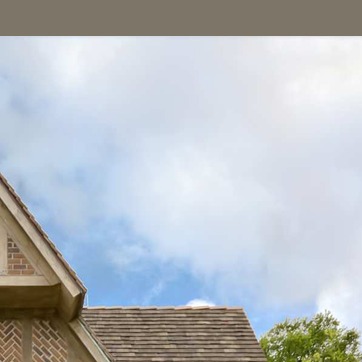
Material: sky